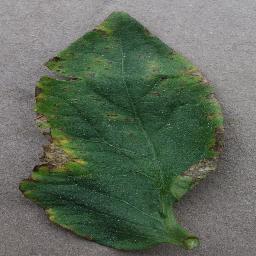
Label: Tomato___Bacterial_spot